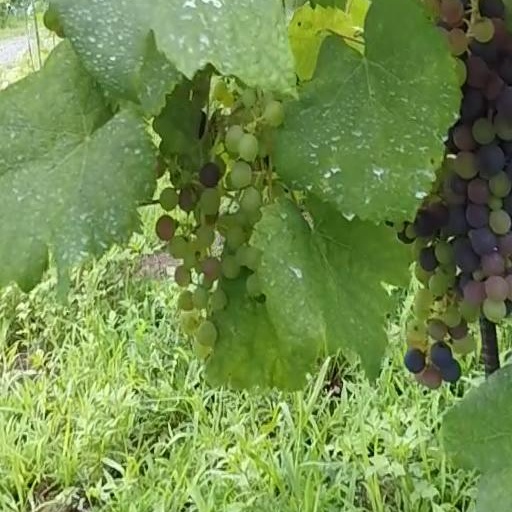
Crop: grape